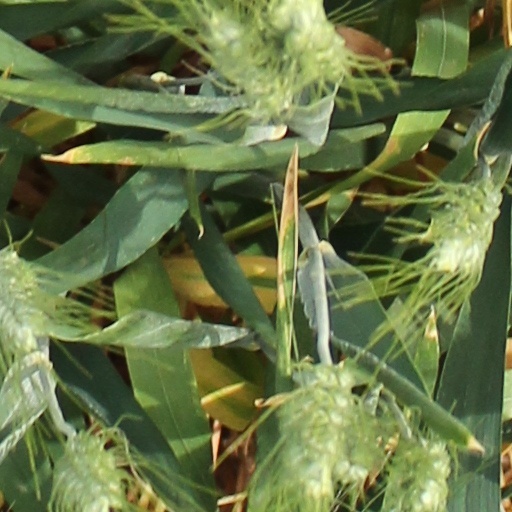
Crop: wheat